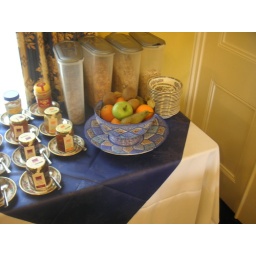
Part of the breakfast table at a bed and breakfast. Taken at the Roseleigh Hotel in Buxton, Derbyshire.